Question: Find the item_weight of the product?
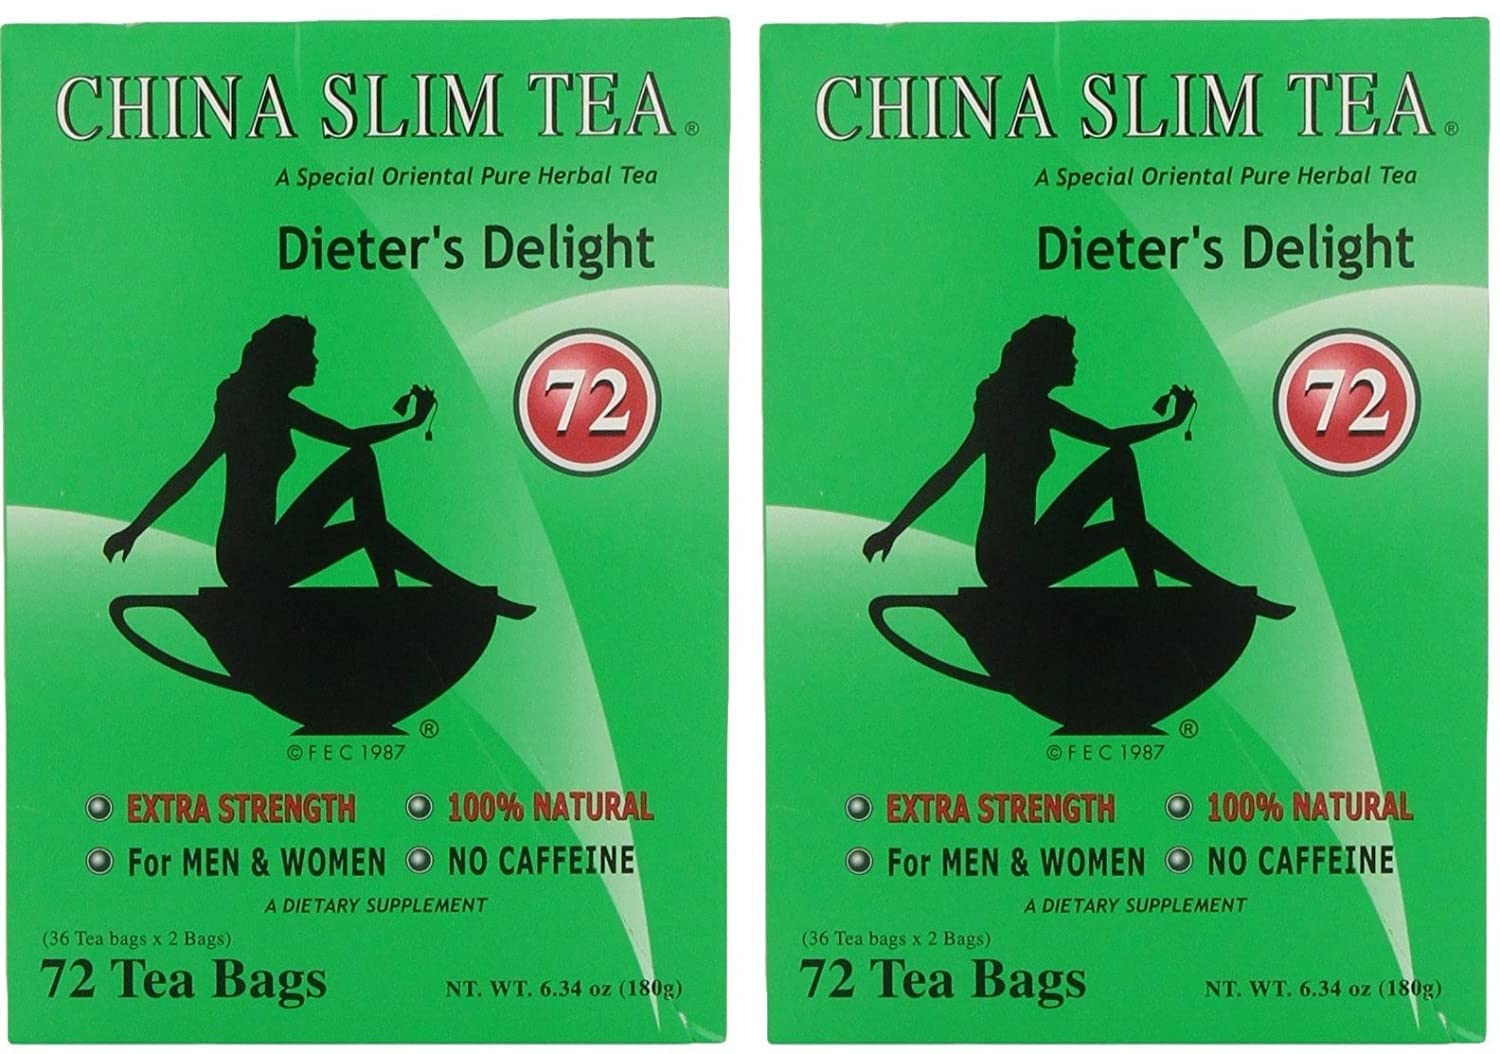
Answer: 180.0 gram